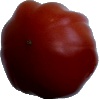
Label: tomato_heart